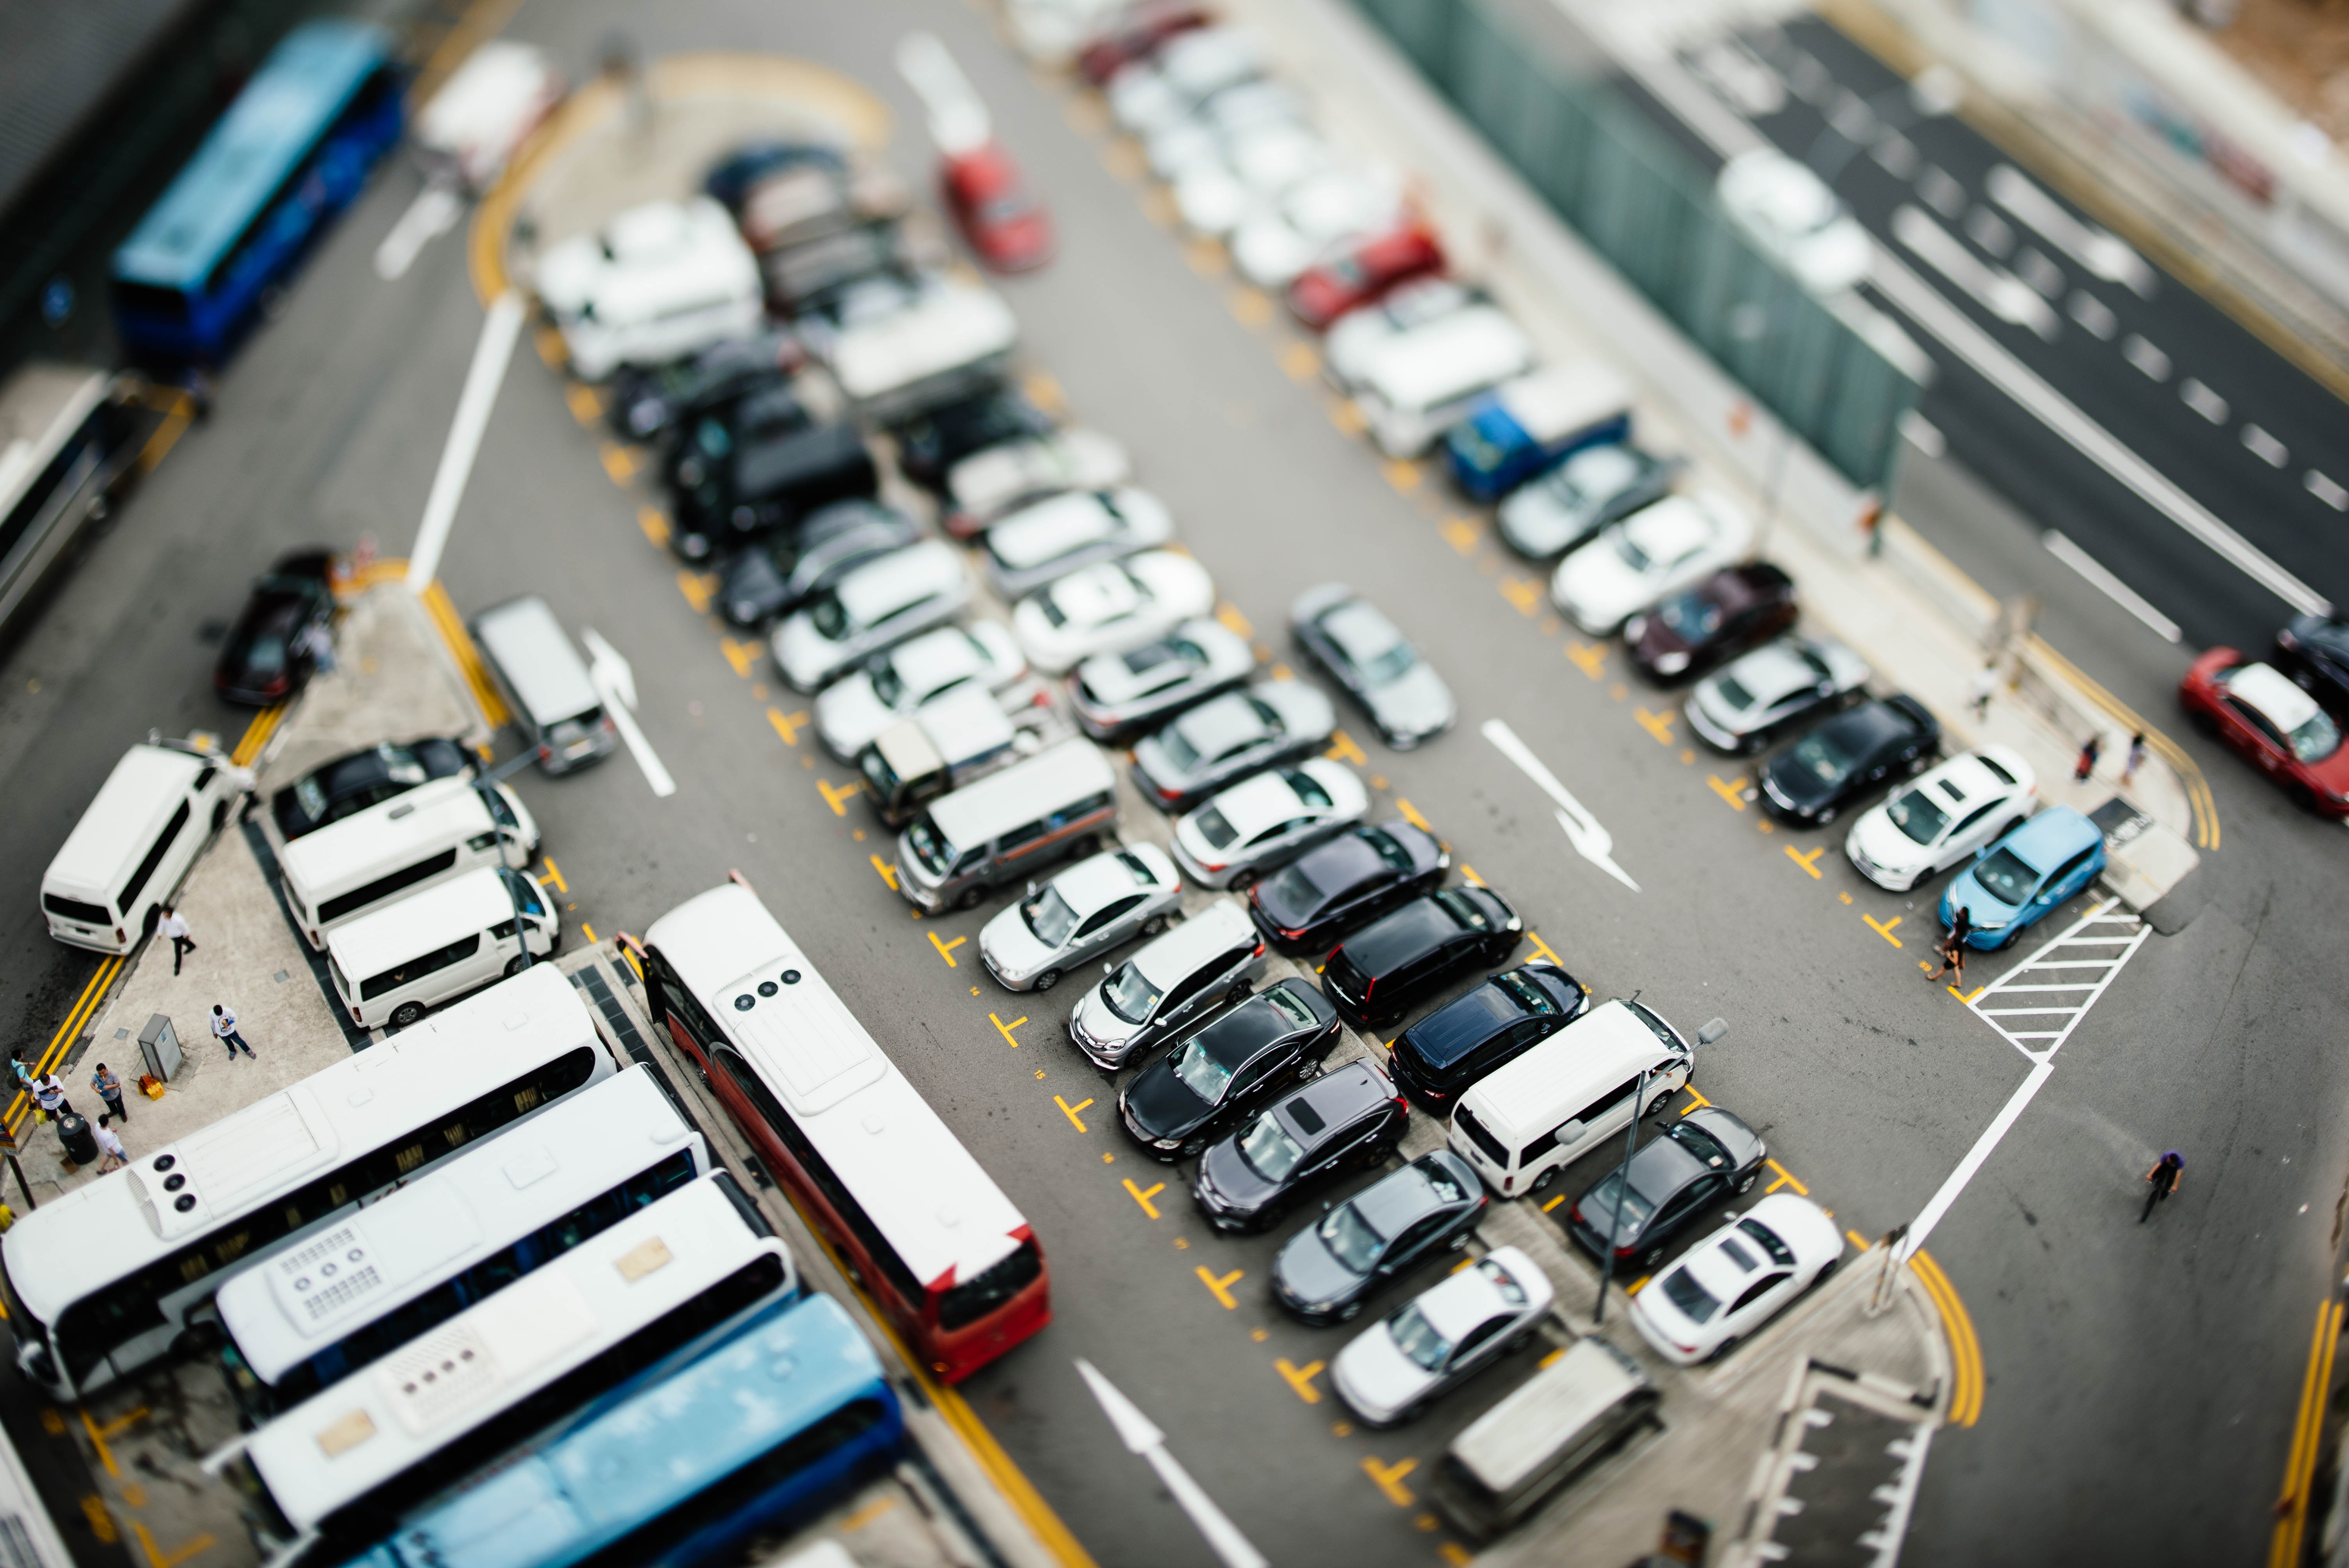
car, vehicle, motor vehicle, automotive design